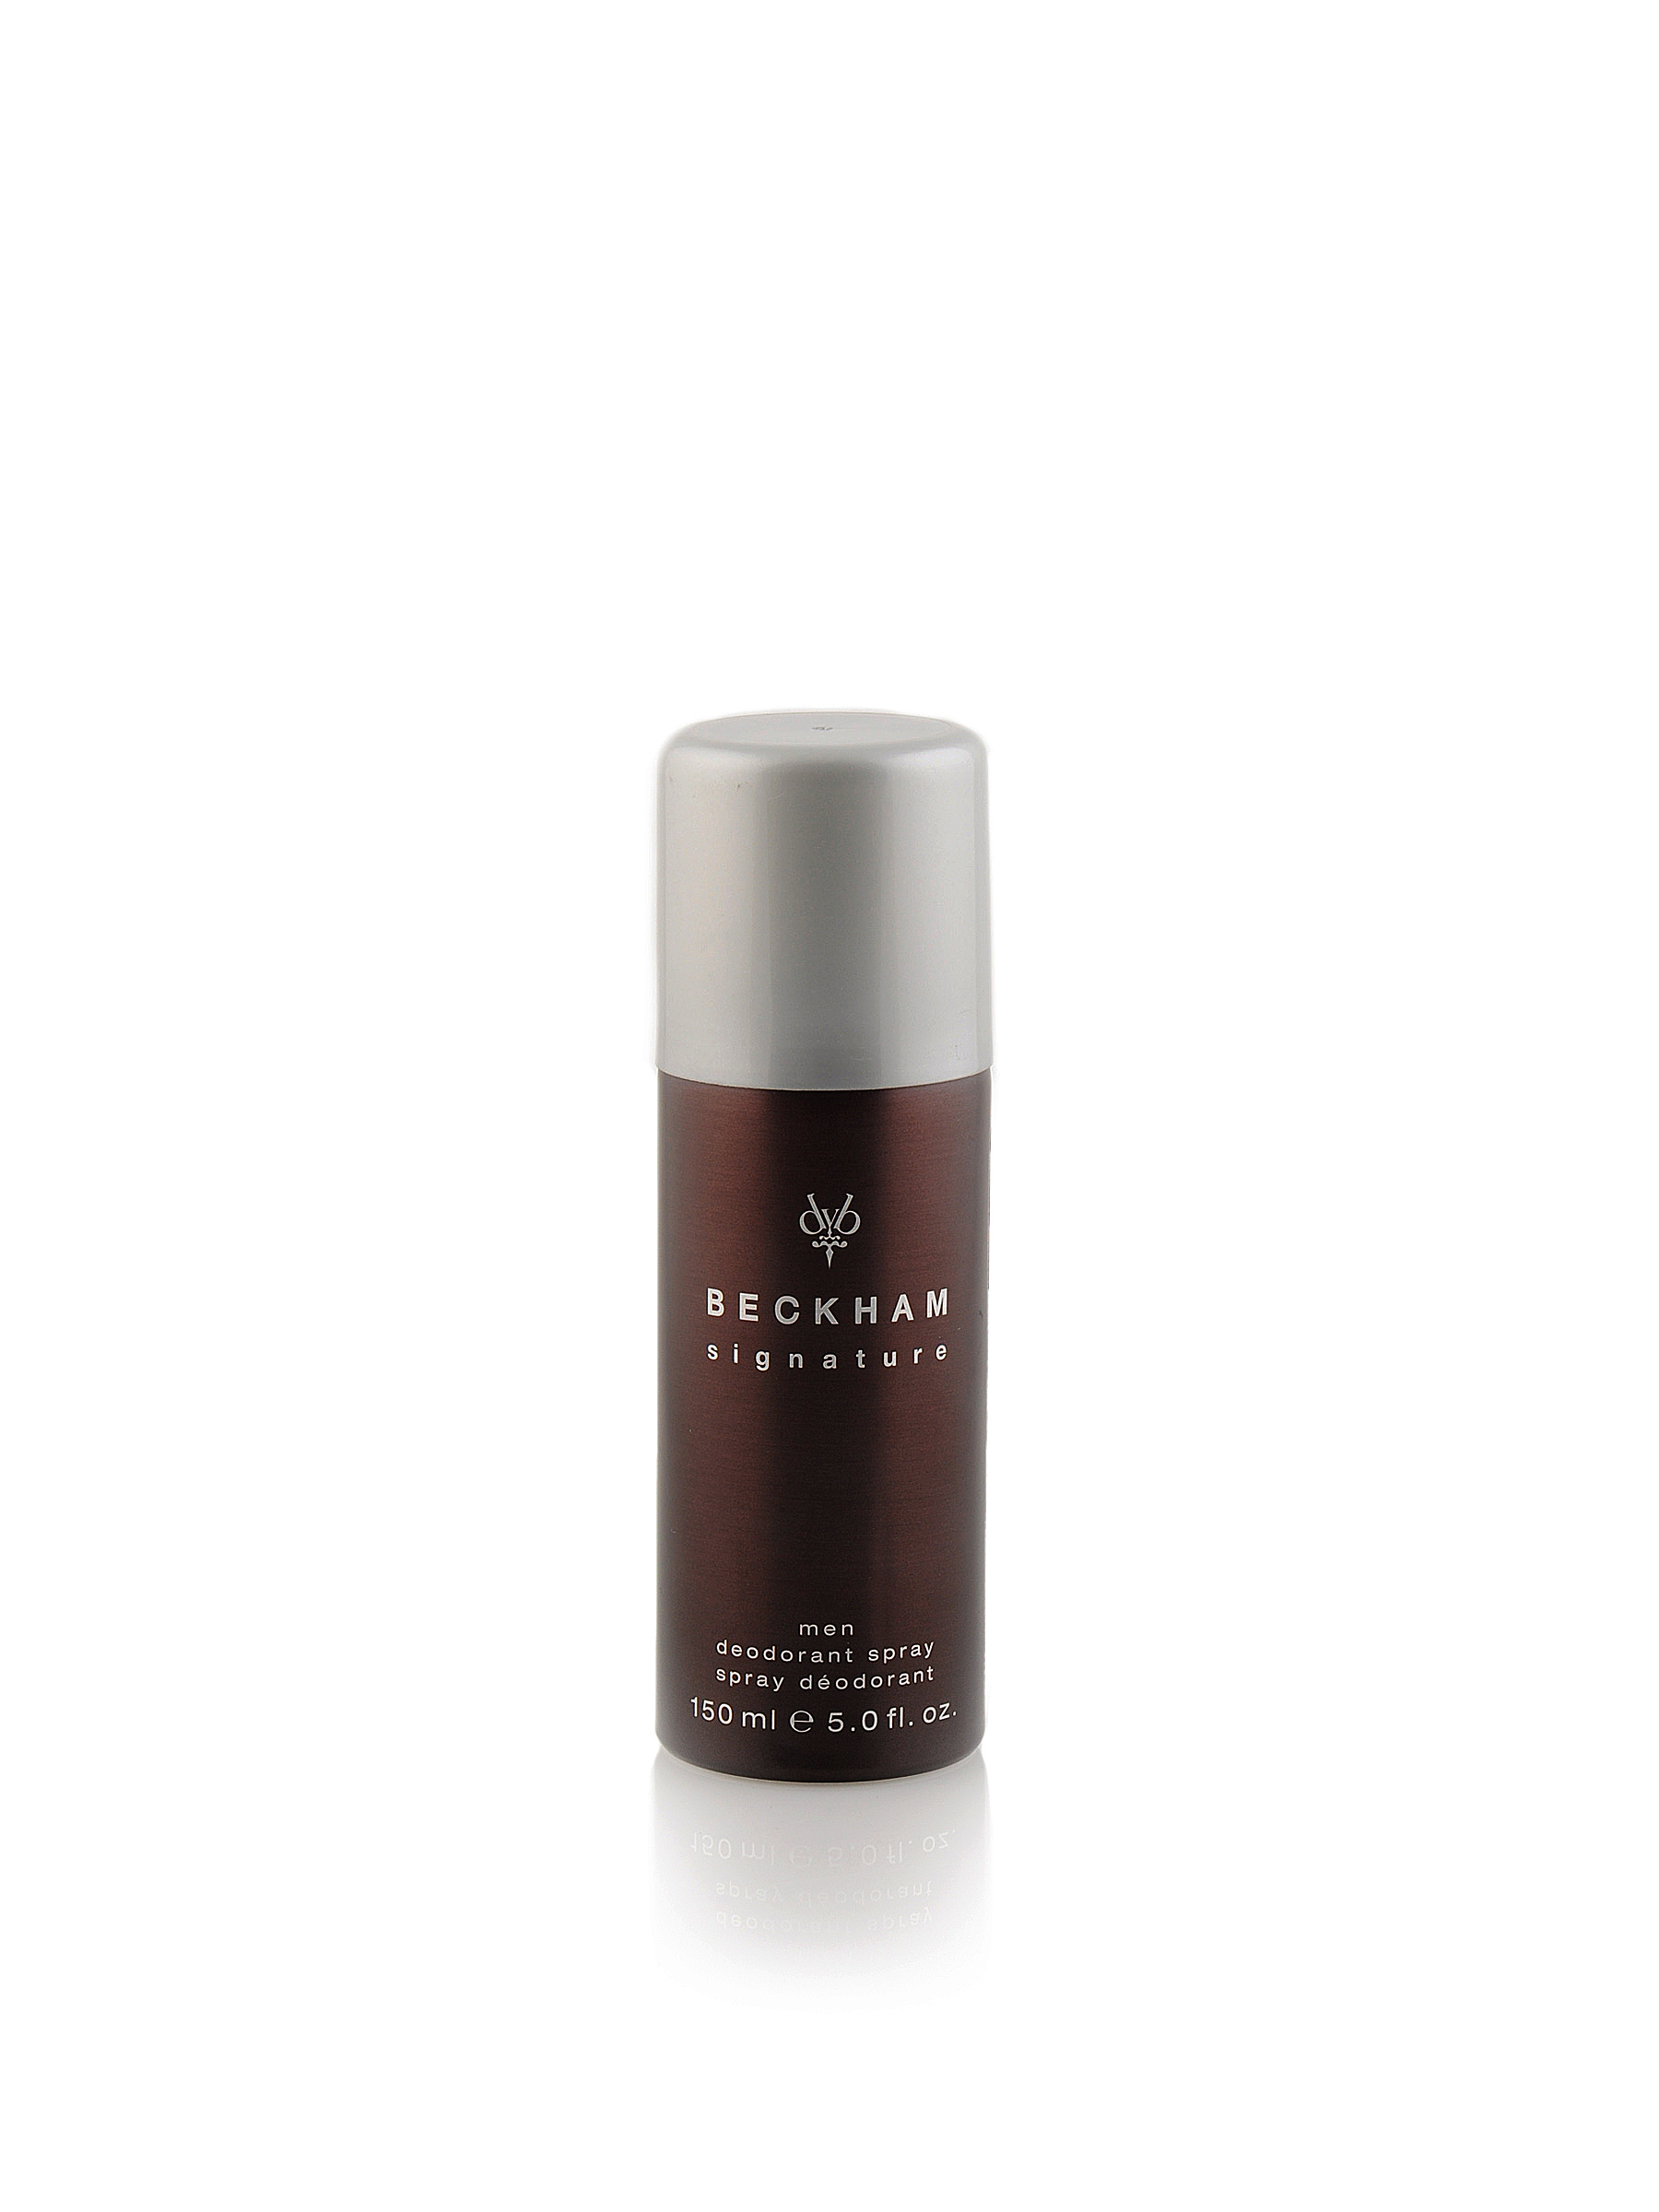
David Beckham Signature Men Deos
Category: Personal Care / Fragrance / Deodorant
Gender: Men
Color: White
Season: Spring 2017
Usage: Casual